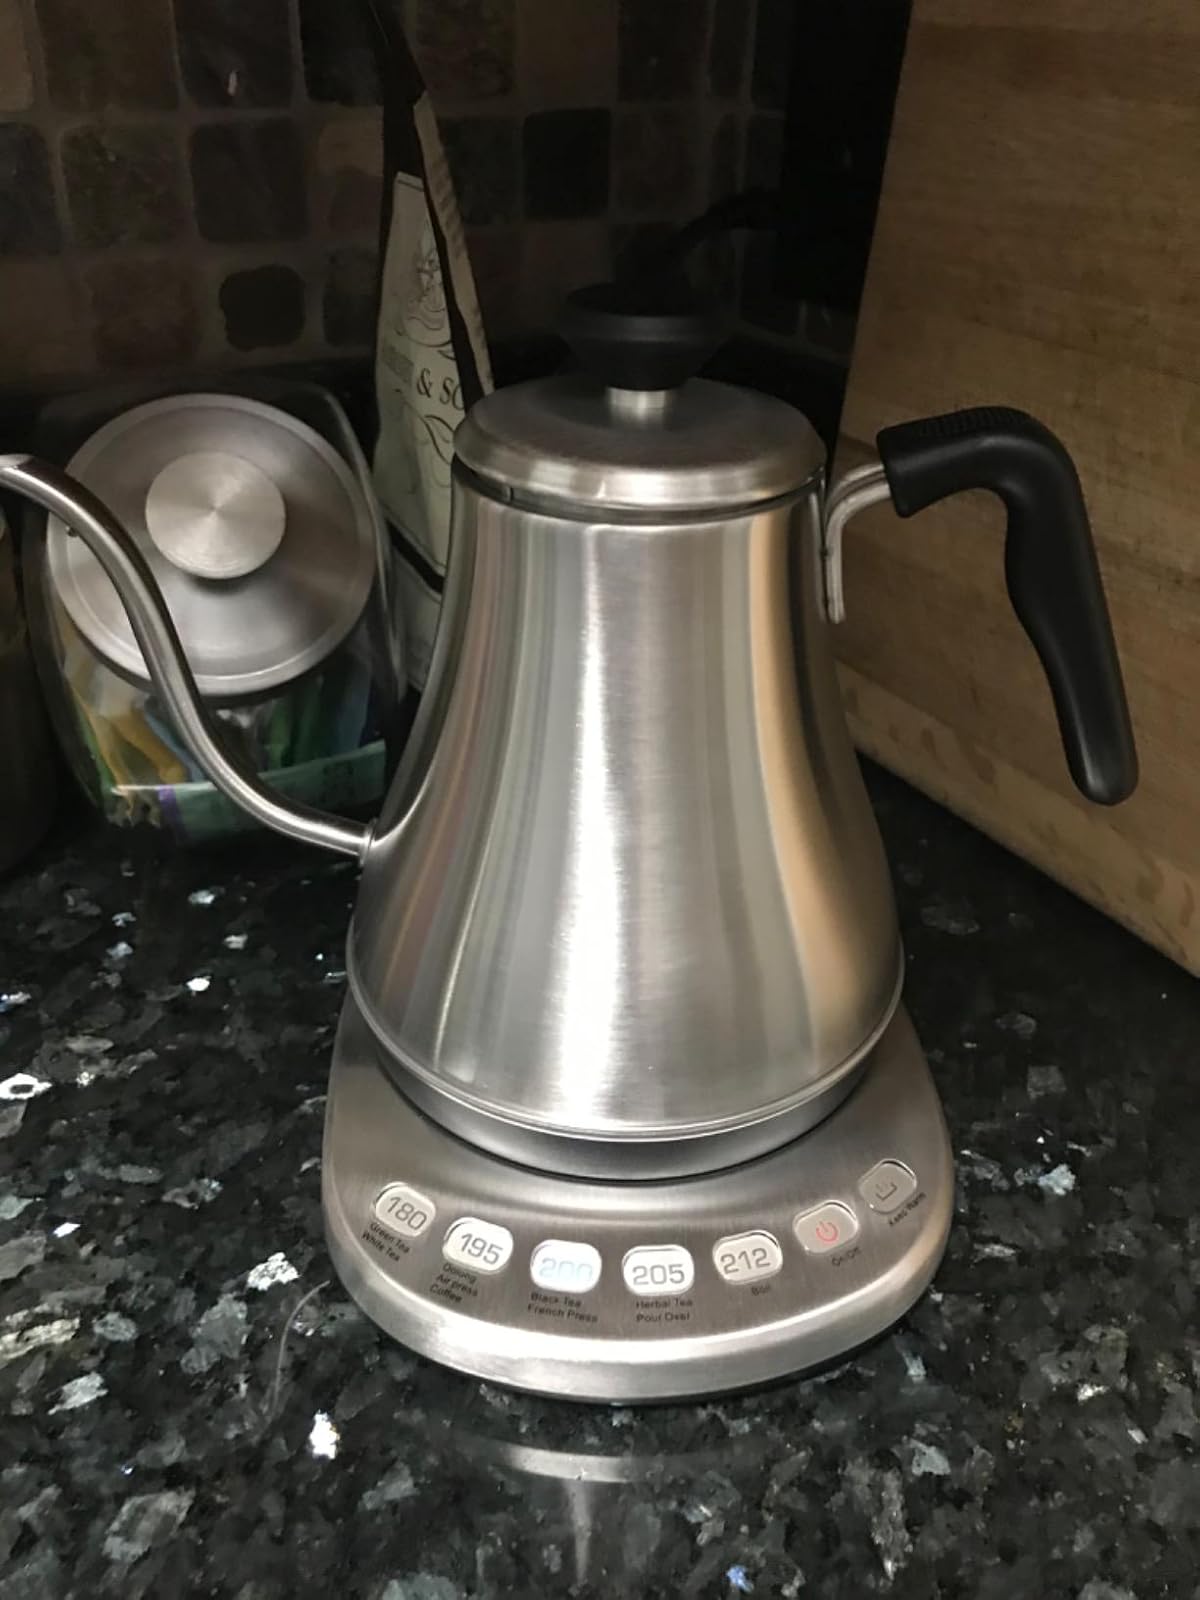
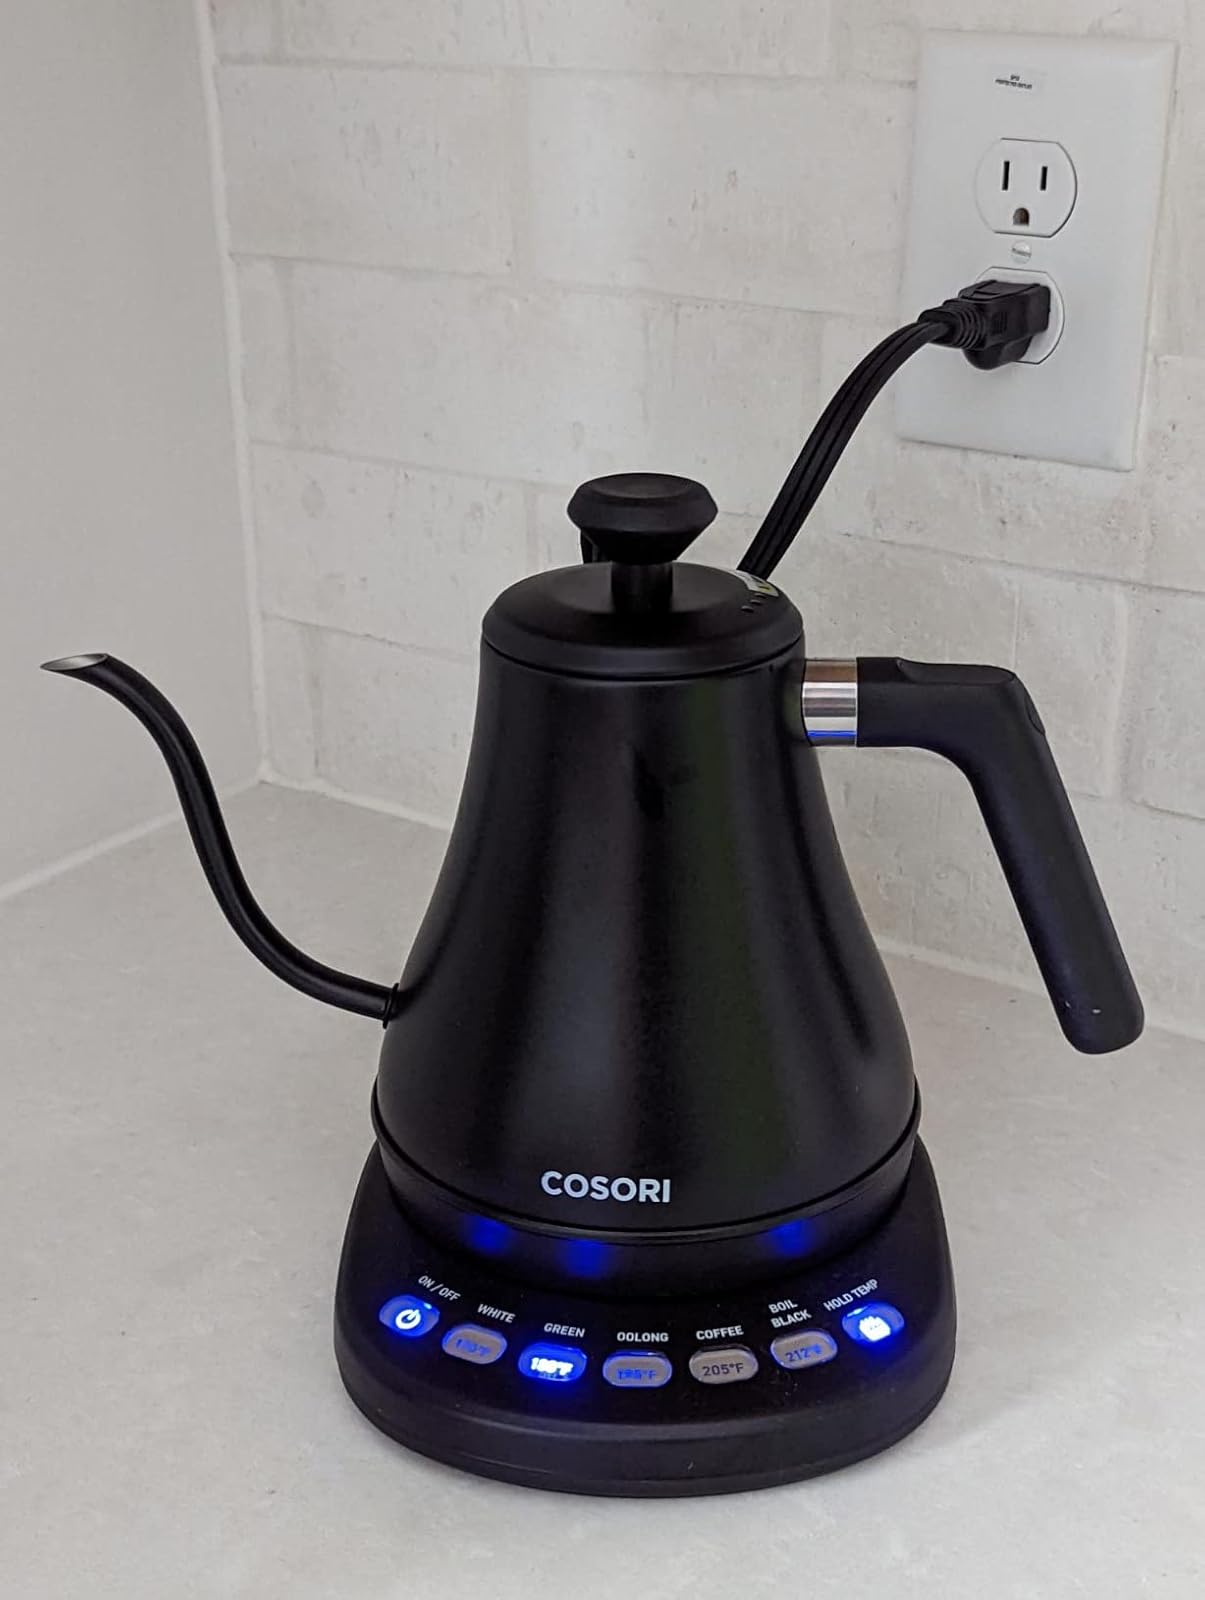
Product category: items_kettle
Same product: no